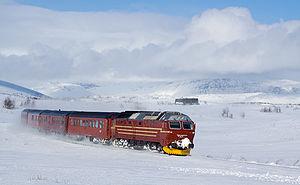
La Norges Statsbaner Di 4 tractant le train de jour de Bodø vers Trondheim (Ligne du Nordlandsbanen), prise au niveau de Saltfjellet entre Lønsdal et Bolna. Norsk bokmål: Norges Statsbaners dagtog trukket av en Di4 på Nordlandsbanen på Saltfjellet, mellom Lønsdal og Bolna. Polski: Należąca do
Le réseau ferroviaire de Norvège comprend 4 087 kilomètres de ligne de chemin de fer dont 2 622 km sont électrifiés et 242 sont en double voie. Il compte 696 tunnels et 2 790 ponts.
La ligne du Nordland est une ligne norvégienne de chemin de fer. Elle relie les villes de Trondheim et Bodø sur une distance de 729 km. Il s'agit de la plus longue ligne des chemins de fer norvégiens et la seule à passer le cercle polaire.